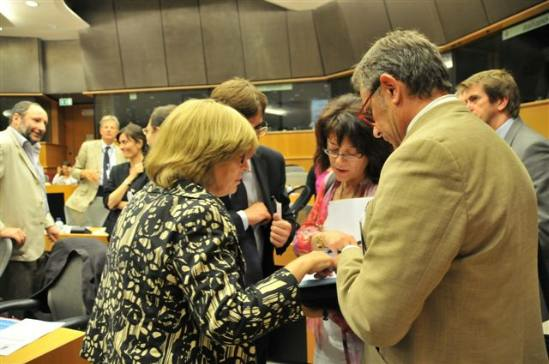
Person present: Yes